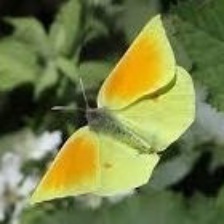
Species: CLEOPATRA
Butterfly family (ImageNet category): sulphur_butterfly